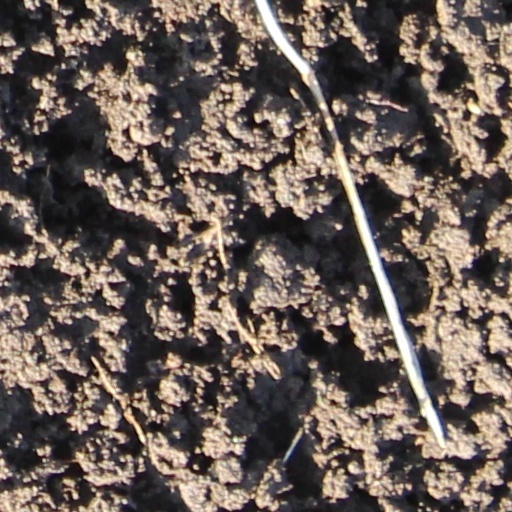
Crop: wheat